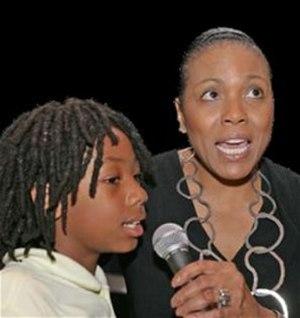
L’Alliance Française de Washington est une association à but non lucratif de droit américain, elle fait partie du réseau international de l'Alliance Française. Sa mission est de promouvoir la langue française et de favoriser le dialogue culturel en favorisant la meilleure connaissance des cultures d'expression française.